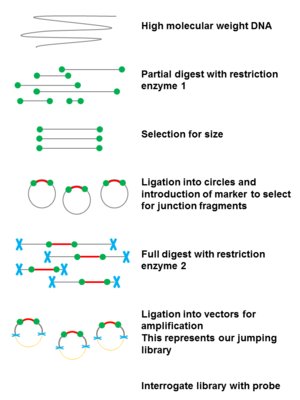
Le saut sur le chromosome est une technique de biologie moléculaire utilisée pour établir une carte physique d'un génome. Cette technique est utilisée avec d'autres méthodes, comme la marche sur le chromosome.